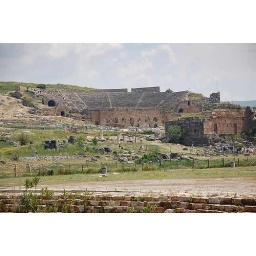
Theatre - built in 200 BC and originally could seat 20,000. Now, only 30 rows of seats have survived.